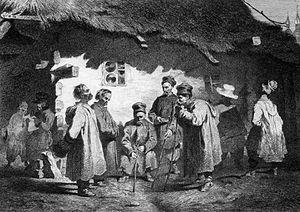
L'Ukraine pittoresque est une série de gravures du poète et artiste ukrainien Taras Chevtchenko.